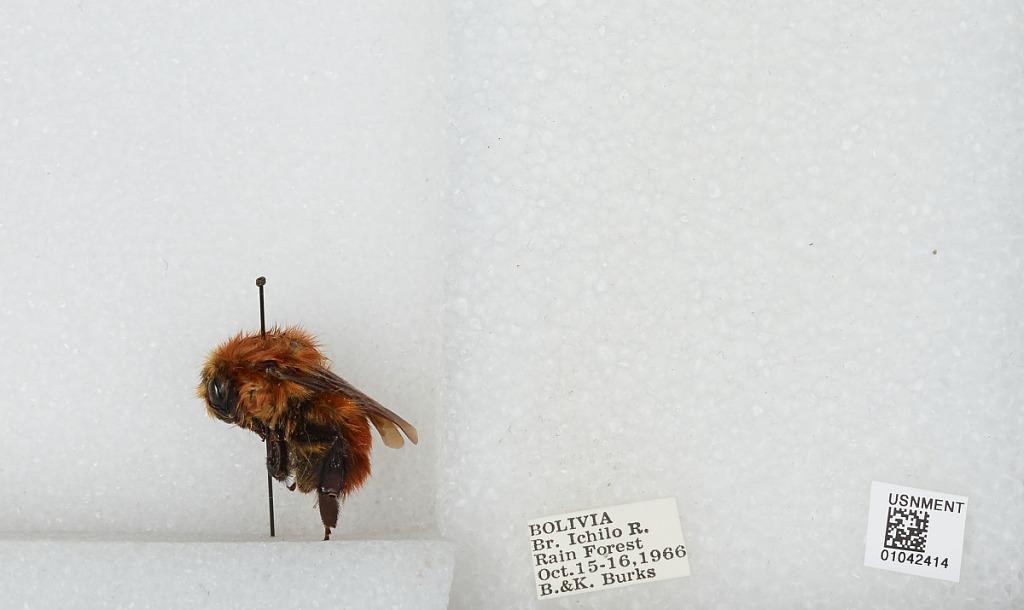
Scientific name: Bombus sp.
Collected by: B. Burks & K. Burks
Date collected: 1966-10-15
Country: Bolivia
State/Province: Santa Cruz
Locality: Br. Ichilo R. Rain Forest